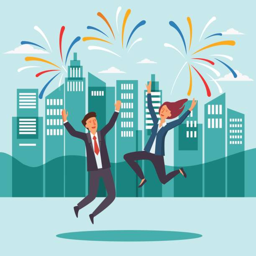
young , happy couple jumping in the city street .